Weltsekttag

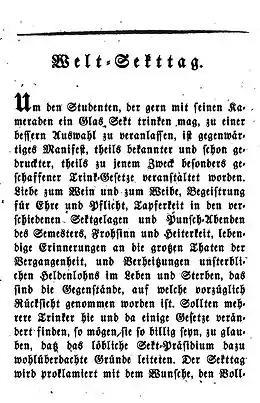
First page of the manifesto printed for the "Sekttag" of 1805

The Internationaler Sekttag, Weltsekttag or Sekttag is celebrated on 9 April, occasionally also upon other days, mainly amongst German-speaking students and members of German Student Corps and Studentenverbindungen in general.